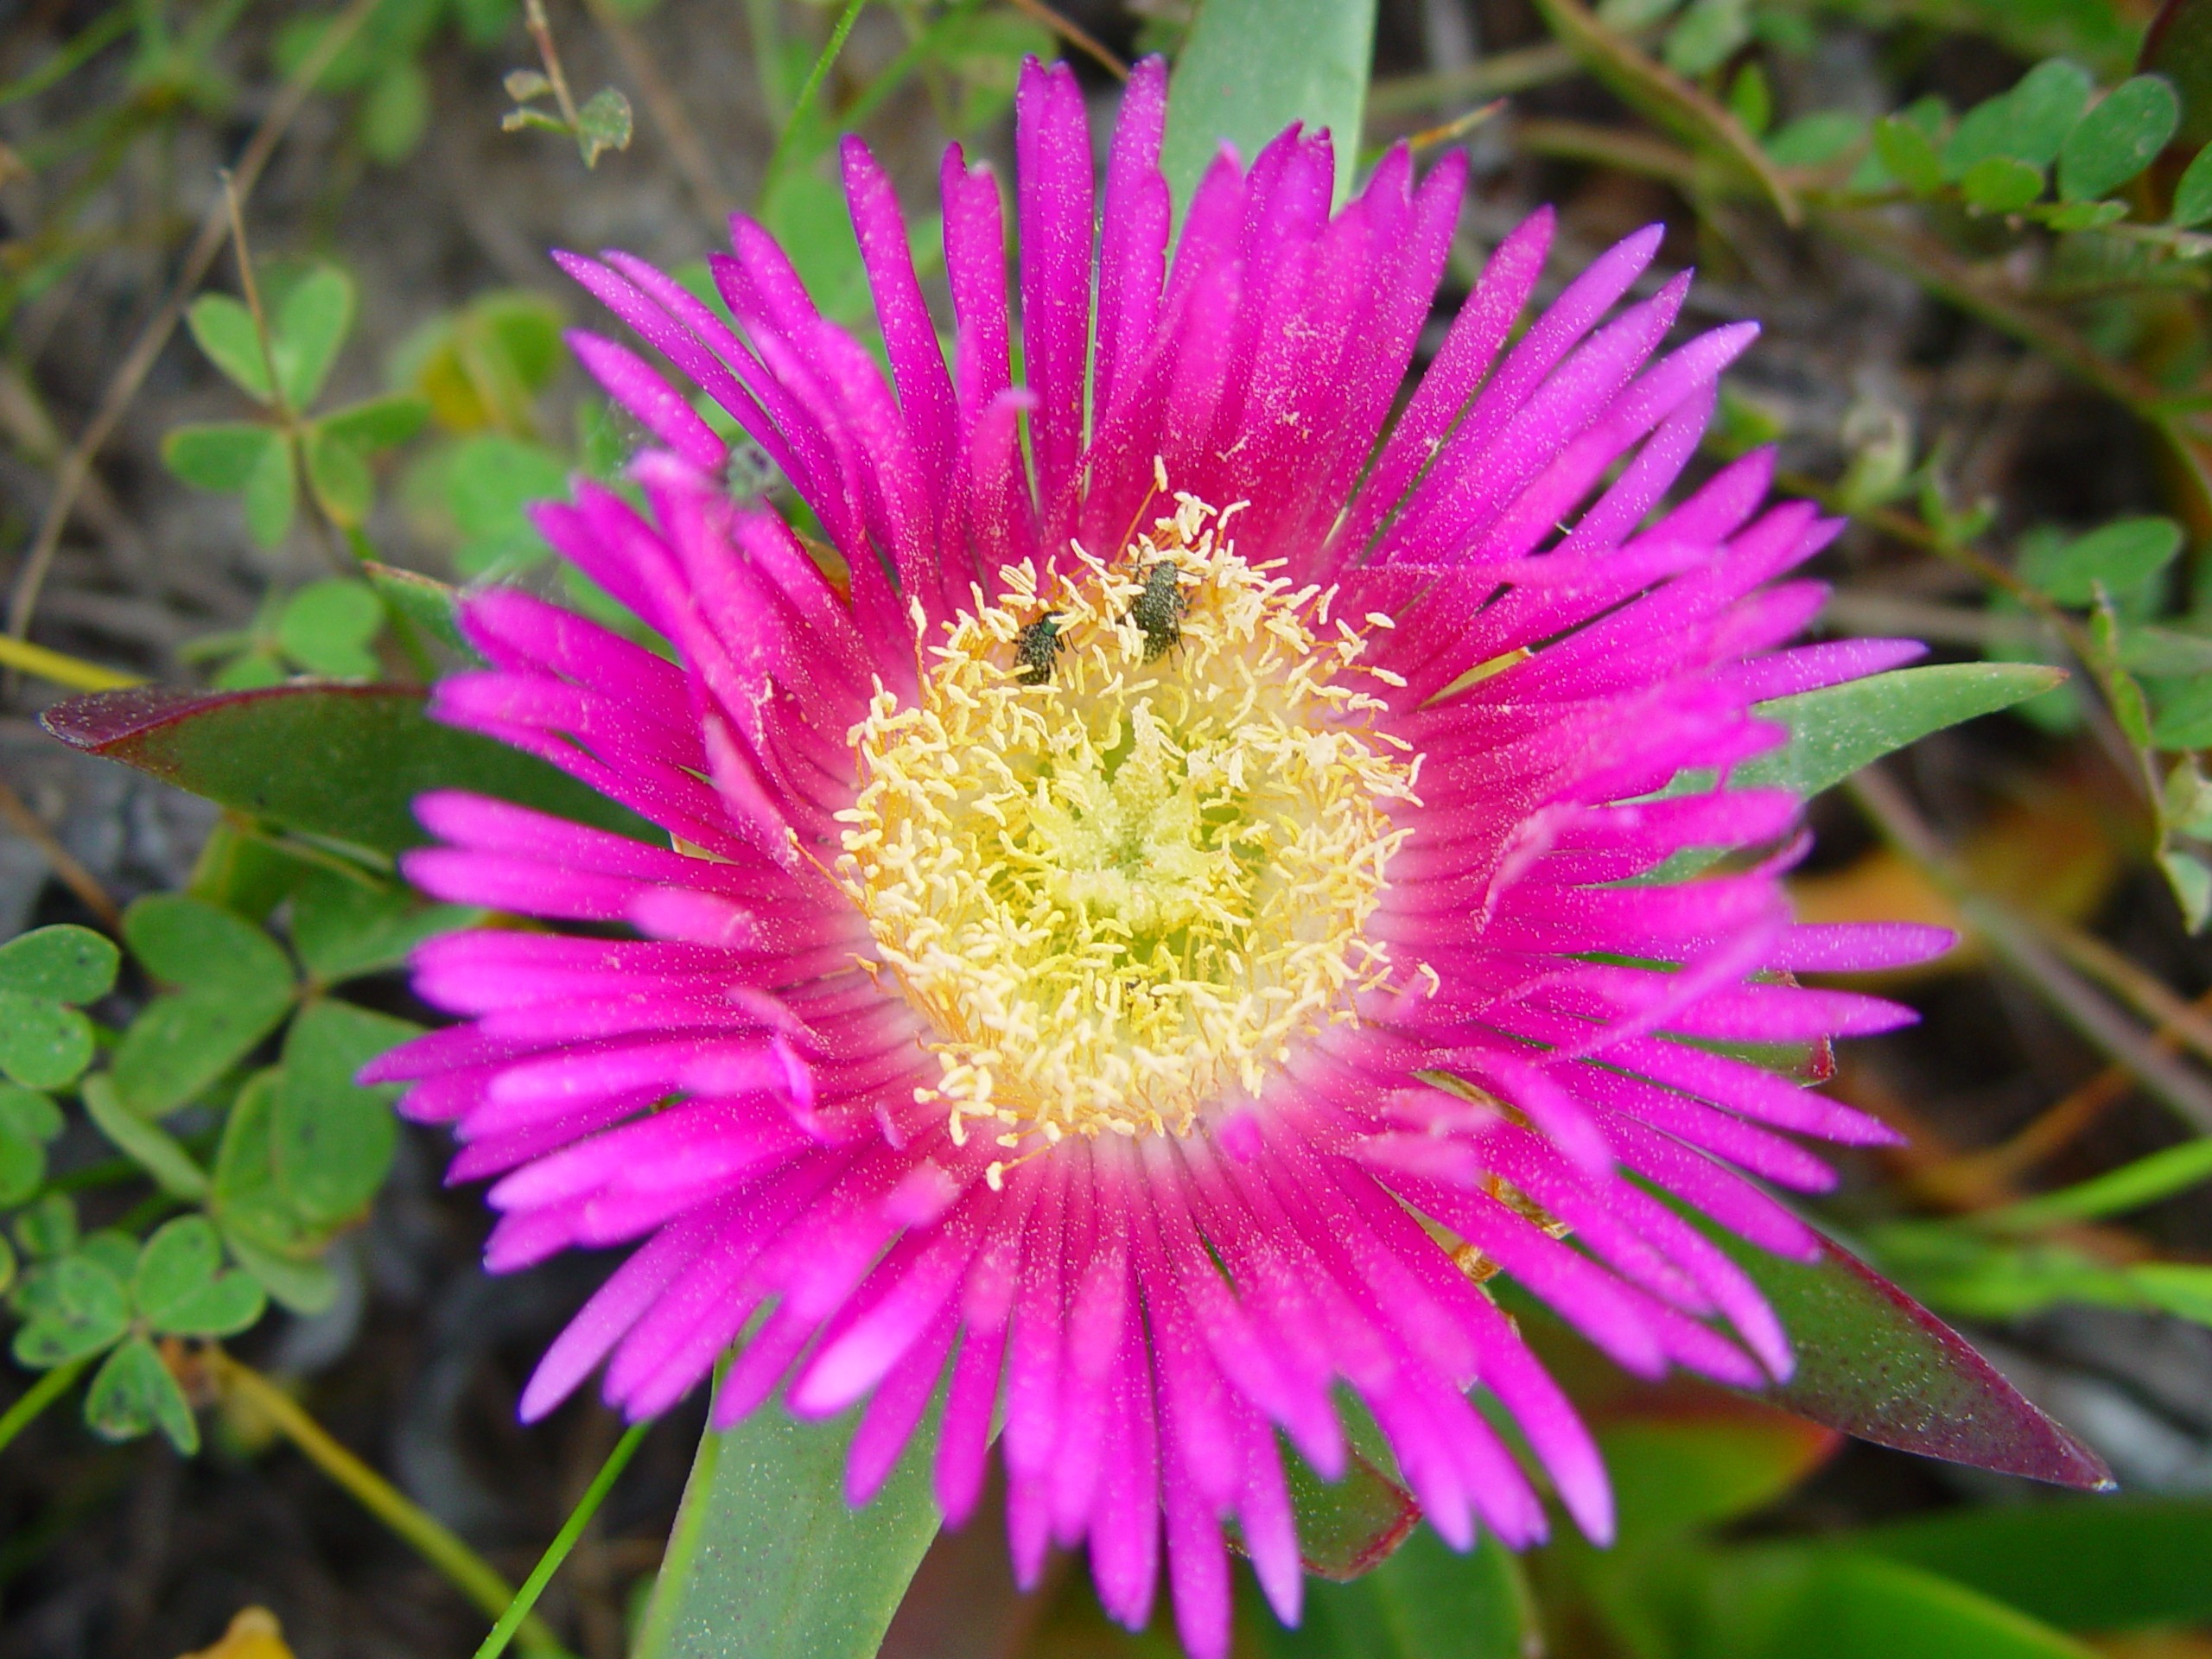
blossom, plant, stem, leaf, flower, petal, bloom, floral, environment, herb, natural, botany, agriculture, flora, botanical, wildflower, outdoors, pigface, vegetation, aster, horticulture, organic, macro photography, flowering plant, daisy family, ice plant, annual plant, land plant, ice plant family, dorotheanthus bellidiformis